Ōji Station (Nara)

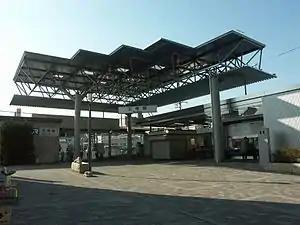
JR-West's West Gate (left) and Kintetsu's exit / entrance (right)

is a railway station in Ōji, Nara, Japan. Operated by West Japan Railway Company (JR-West) and Kintetsu Railway, it is one of the four oldest railway stations in Nara Prefecture, and forms a major junction in the region. The station serves the Yamatoji Line (Kansai Main Line), and is the terminus for the Wakayama Line and Kintetsu Ikoma Line.